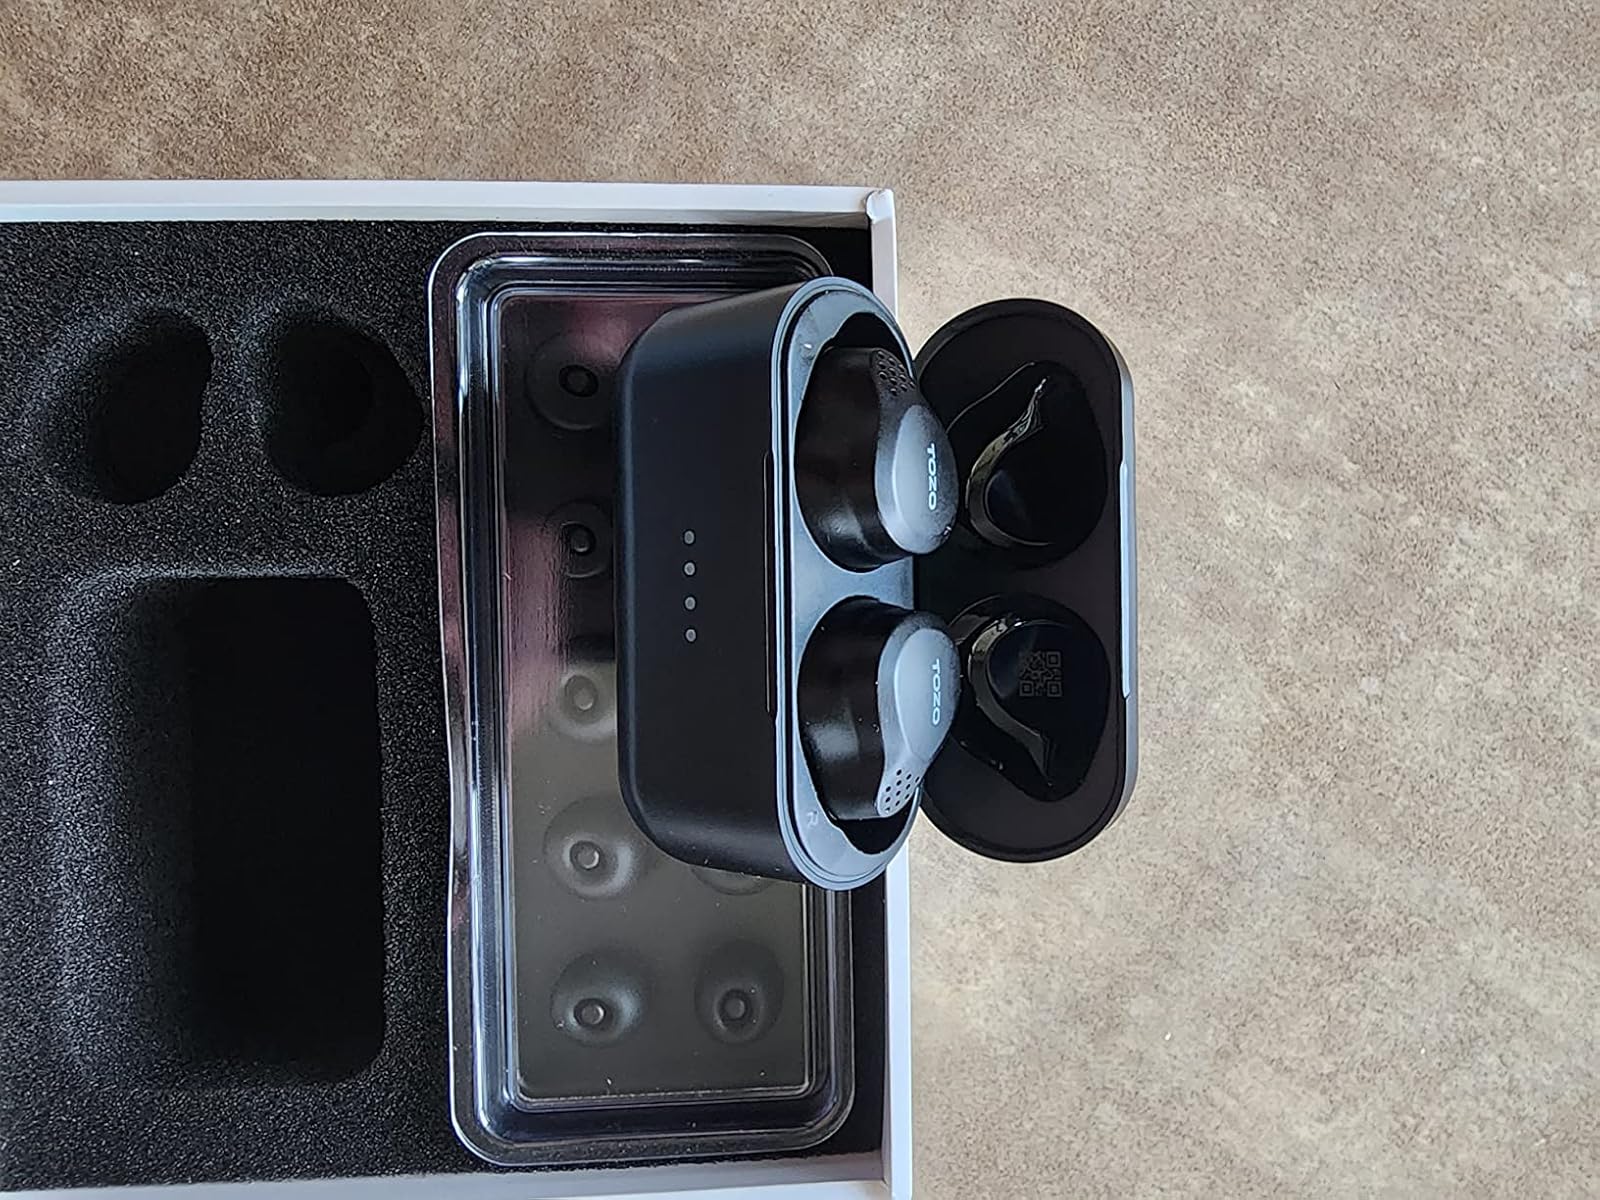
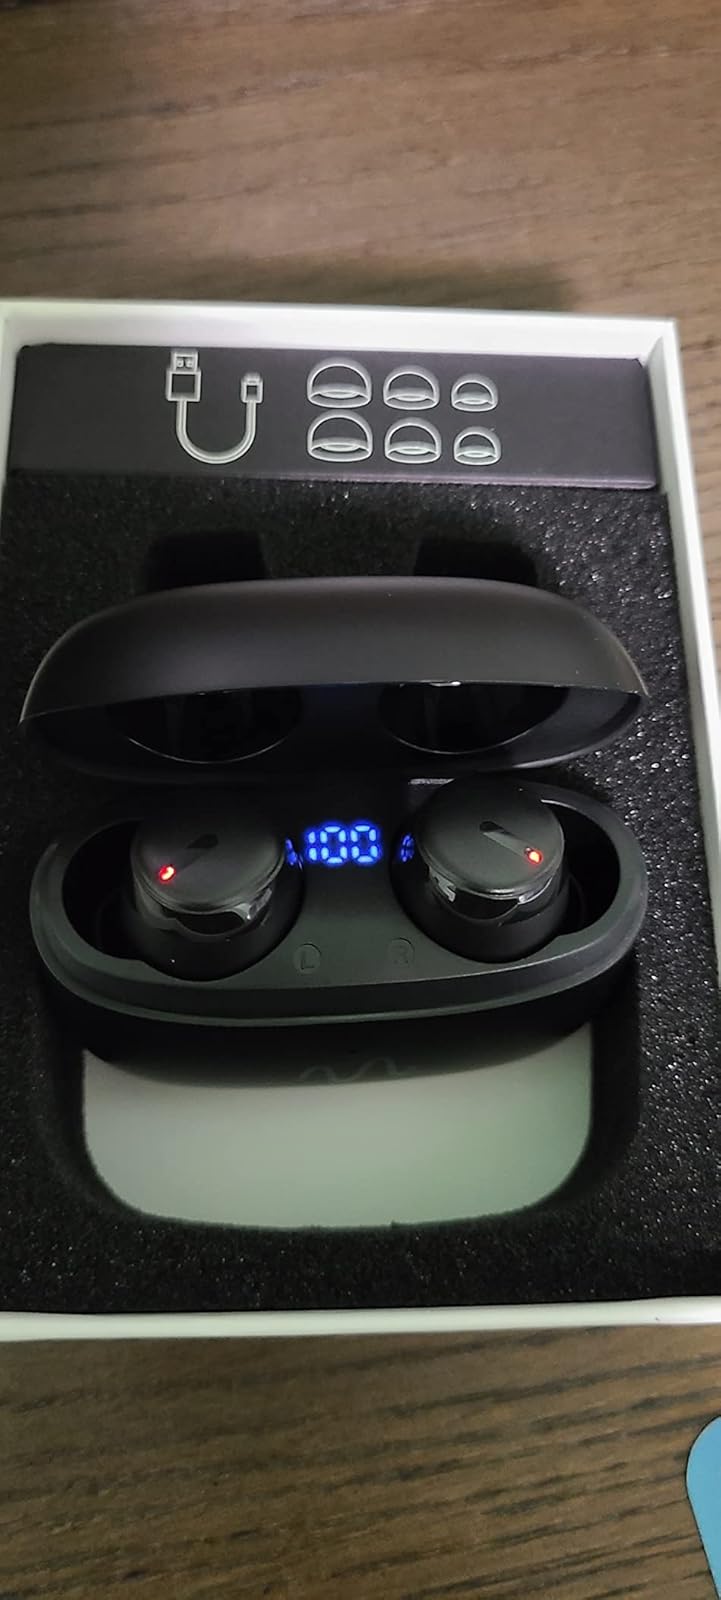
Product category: earbuds
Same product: no